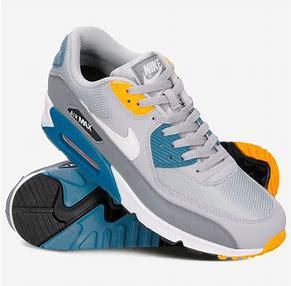
Brand: Nike
Model: Air Max 90 Essential